Vakhtang I

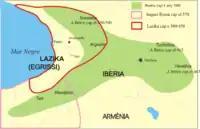
The largest expansion of Iberia under Vakhtang I

Beyond the "Life of Vakhtang Gorgasali" (hereinafter LVG), the medieval Georgian sources mention Vakhtang only briefly, yet do so with a respect rarely afforded to the pre-Bagratid Georgian monarchs. Notwithstanding its semi-legendary epic character, the LVG provides many important details, which can be combined with the sources closer to the period in question, such as Lazarus of Parpi and Procopius.